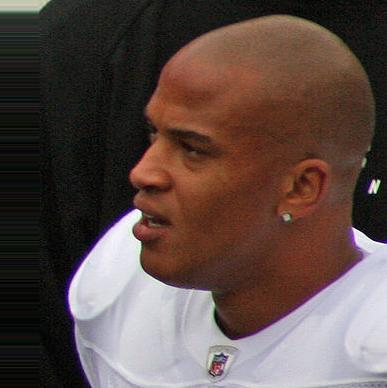
Age: 24